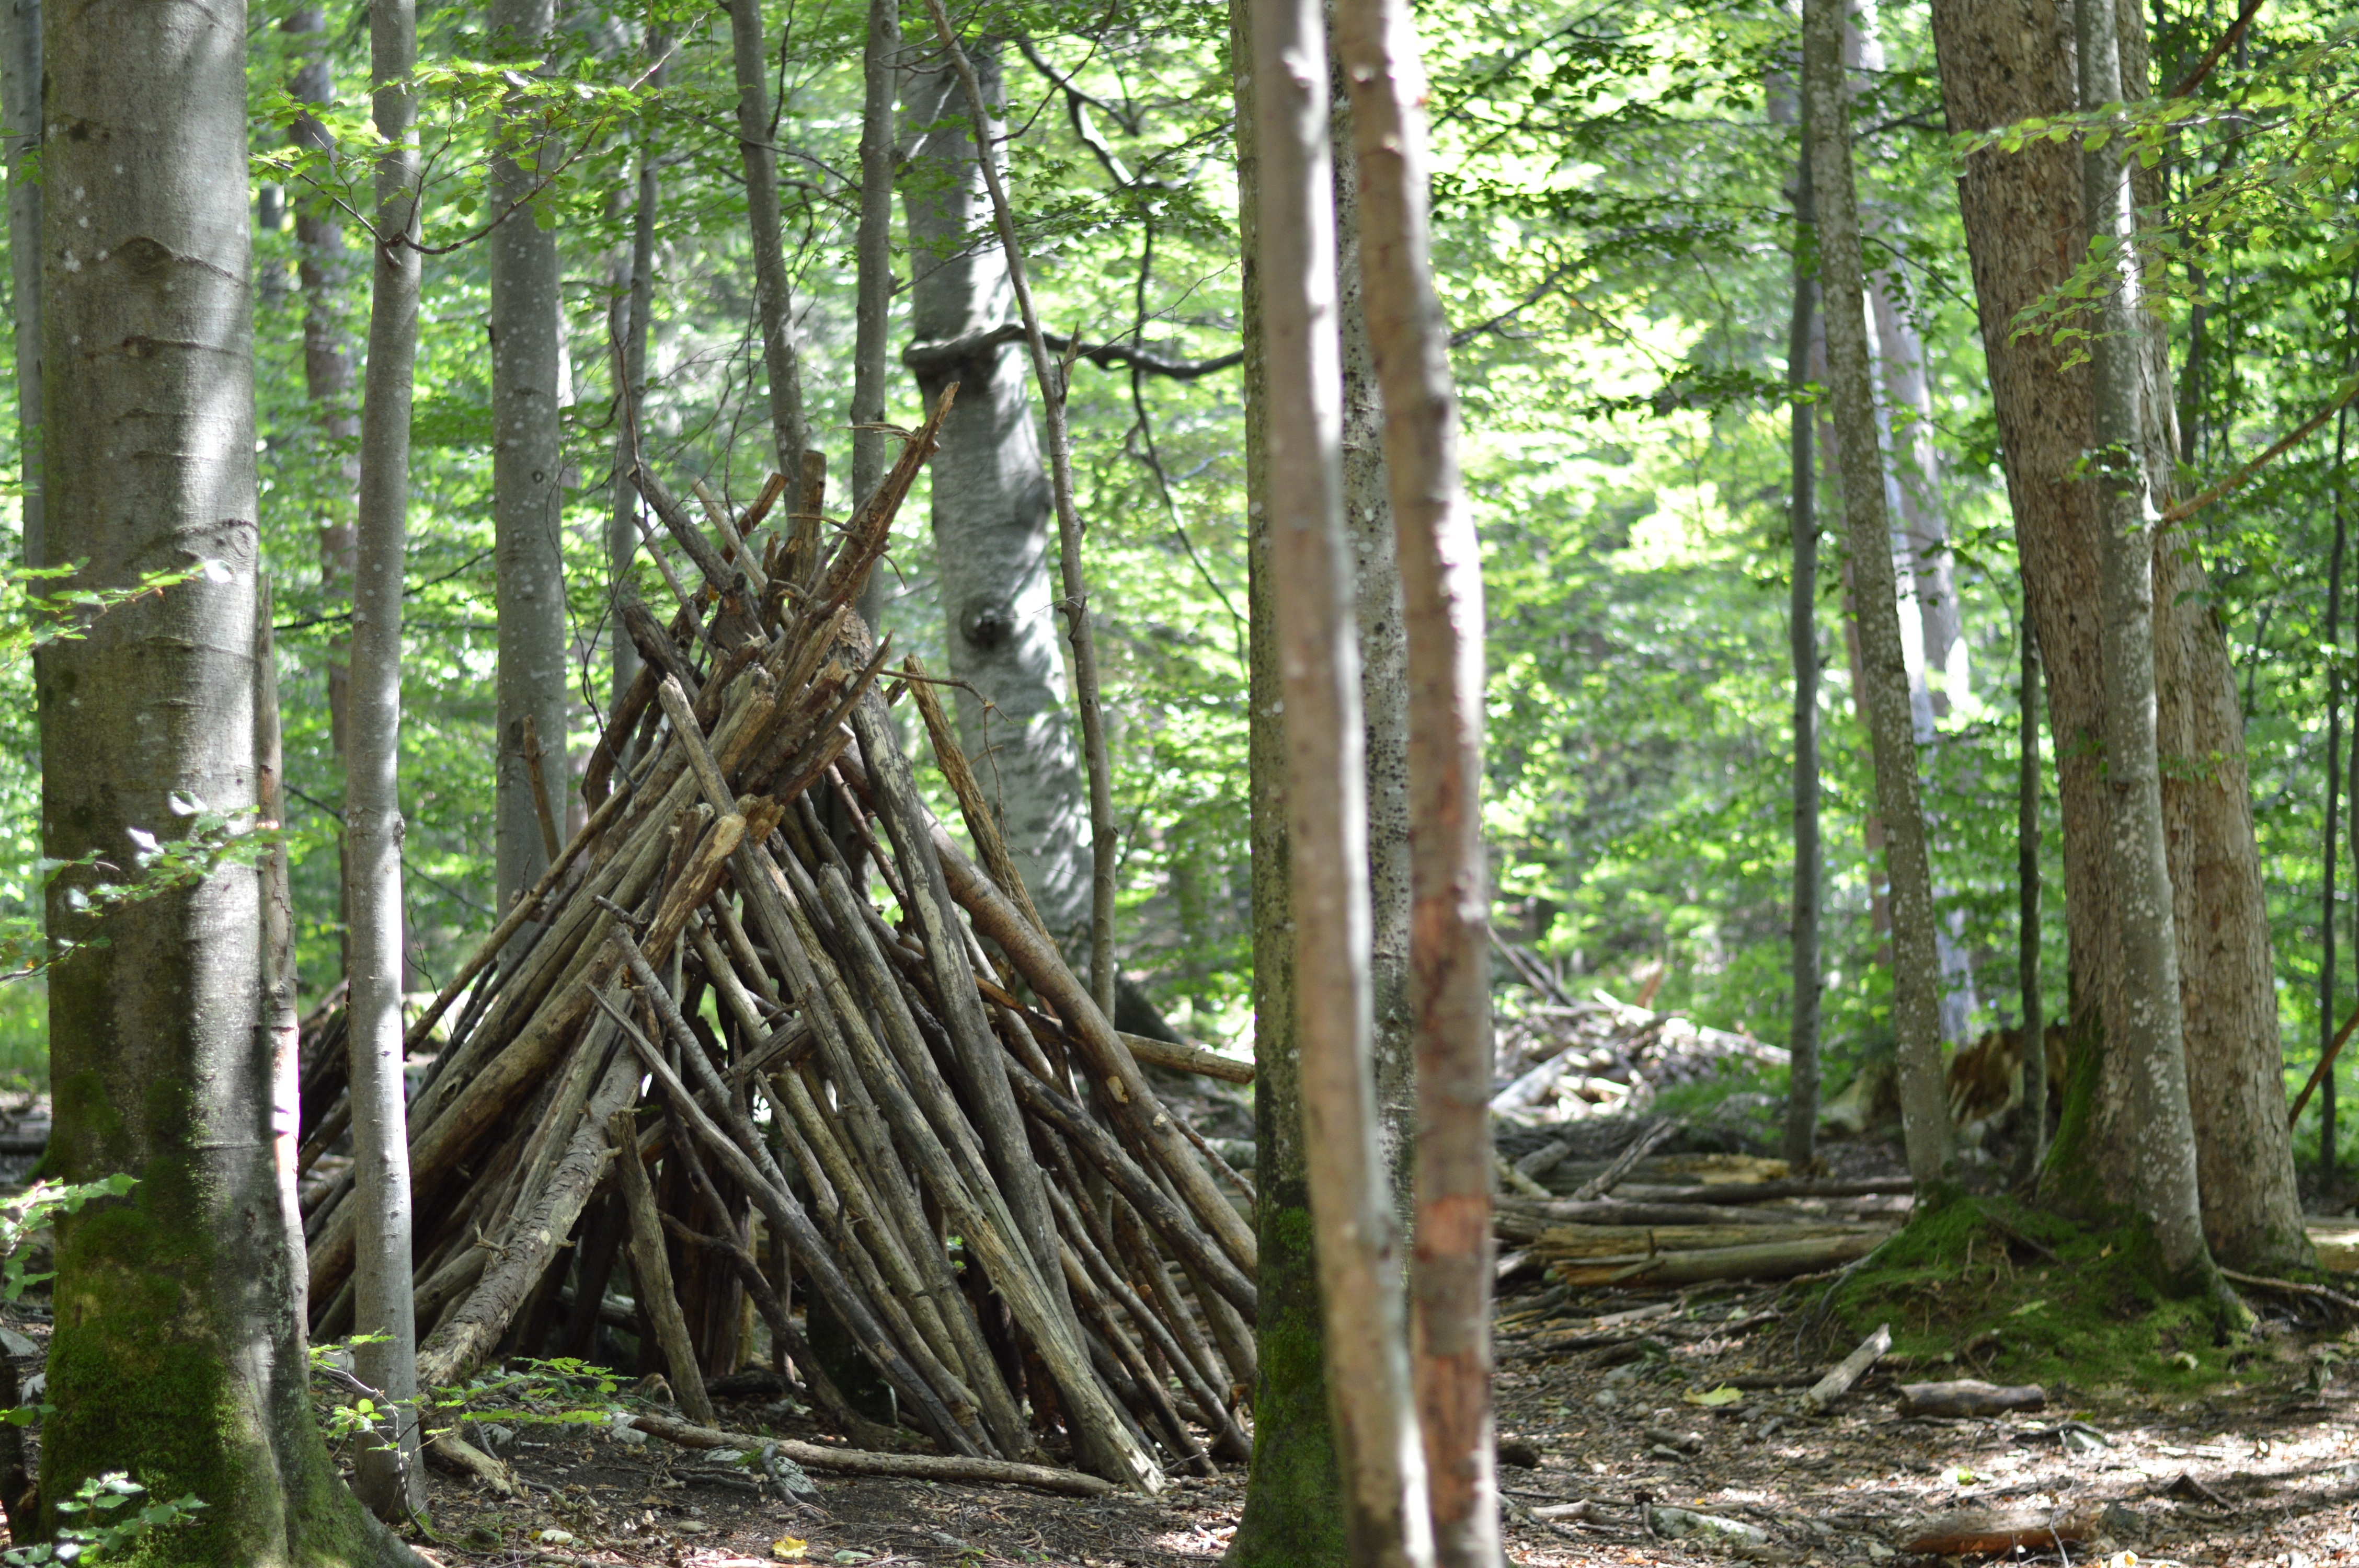
tree, nature, forest, swamp, wilderness, wood, trail, trunk, hut, jungle, pyramid, rainforest, wetland, woodland, habitat, ecosystem, old growth forest, natural environment, temperate broadleaf and mixed forest, temperate coniferous forest